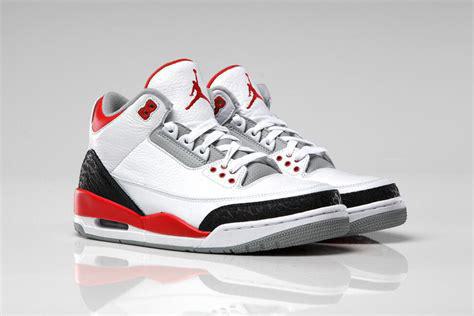
Brand: Jordan
Model: 3 Retro